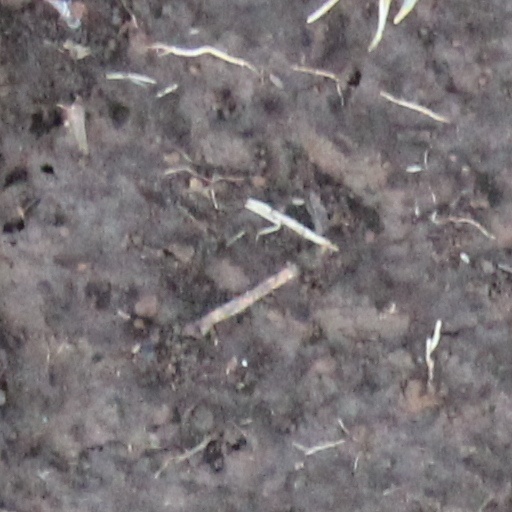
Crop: wheat